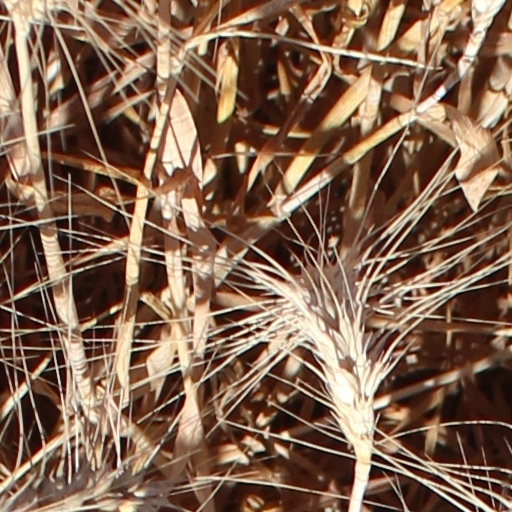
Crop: wheat